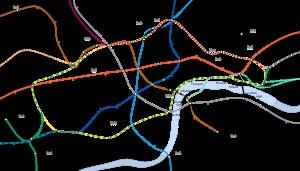
Le métro de Londres est le réseau métropolitain qui dessert le Grand Londres et les espaces alentour de l'Essex, de l'Hertfordshire et du Buckinghamshire. Il est communément appelé Underground — qui signifie « Souterrain », bien que 55 % du réseau soit situé en surface — ou The Tube, en référence à la forme cylindrique des tunnels de ses lignes profondes. Le premier projet d'un métro à Londres remonte à 1827. La Metropolitan Railway en est la première ligne, inaugurée le 10 janvier 1863, ce qui en fait le plus vieux réseau métropolitain au monde, son tracé constituant désormais dans sa majeure partie la Hammersmith & City line. Le réseau actuel compte 11 lignes et dessert 270 stations sur près de 402 kilomètres. Il permet le transport de 1,379 milliard de voyageurs lors du cycle annuel 2016-2017, soit une moyenne quotidienne de plus de 4,8 millions de passagers.